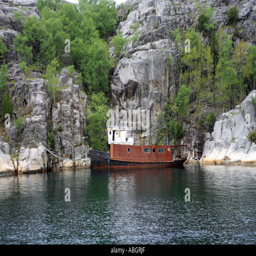
rusty boat at the edge of a fjord